British Entomology

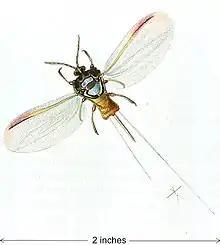
Detail from proof Plate 717, sycamore scale-insect, "Coccus aceris"

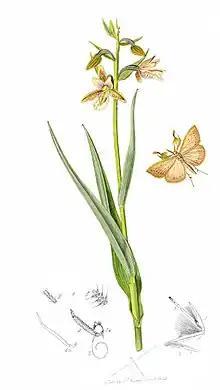
Proof impression: Plate 527, marsh fan-foot ("Pyralis cribralis") with marsh helleborine ("Epipactis palustris")

In spite of the finely detailed illustrations being more suited to steel-plate engraving, copper was used throughout. Curtis gives no clue as to why he made this choice. Copper plates noticeably degrade after as few as 50 impressions and so the earlier impressions, especially the proof sets, are of significantly higher quality and more finely detailed than those that followed.